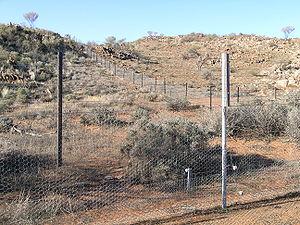
La surexploitation est une notion utilisée en Sciences de l'Environnement et dans l'économie du développement durable pour désigner le stade où un prélèvement de ressources naturelles, difficilement ou coûteusement renouvelables dépasse le stade du renouvellement.